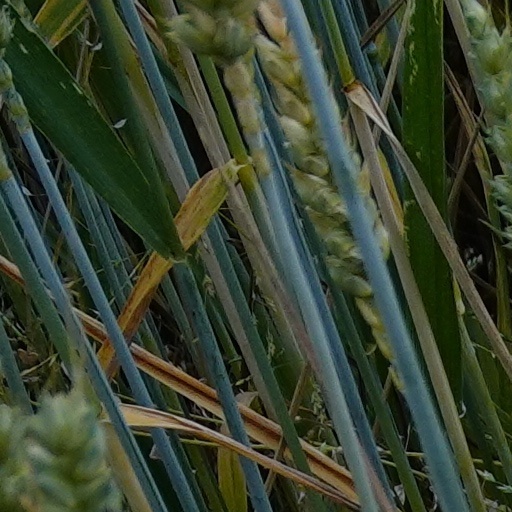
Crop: wheat